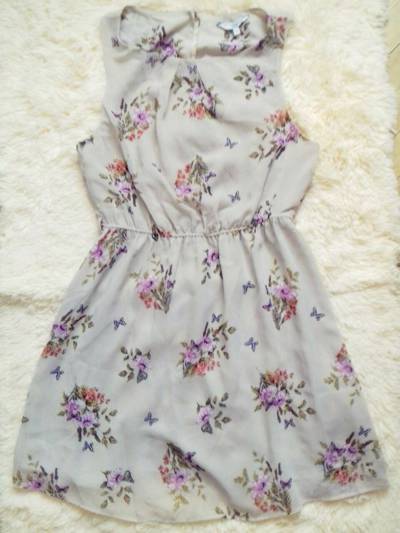
Waste category: clothes